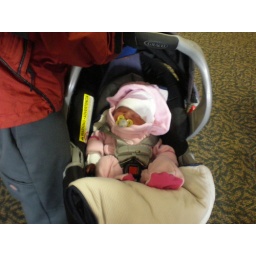
Dan carried her to the car in her car seat